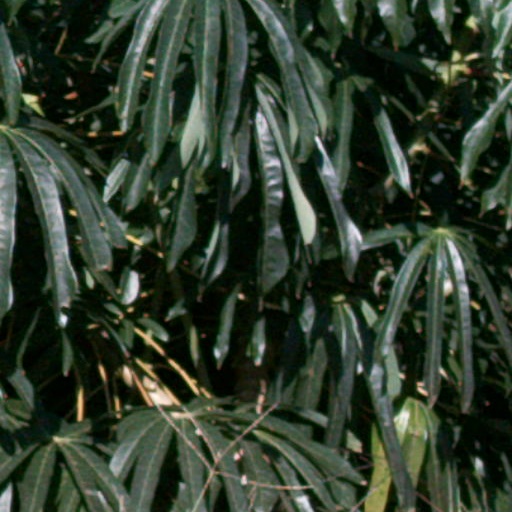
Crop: cassava